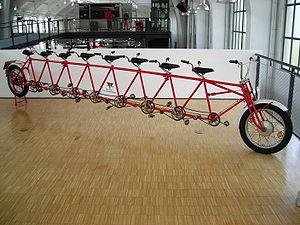
Tandem 8 places. Longueur: 5,85 m, masse: 110 kg.